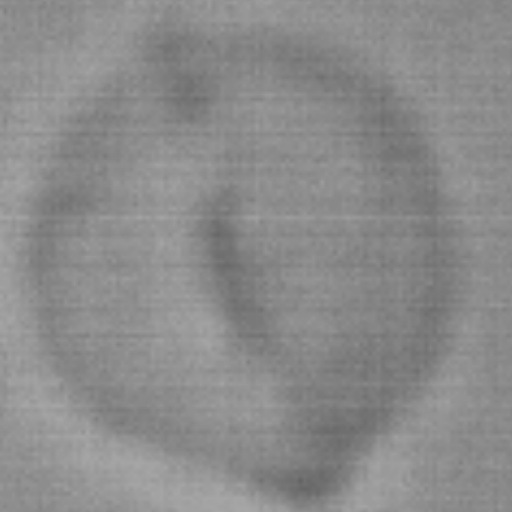
Label: Major Defect